Homoeroticism

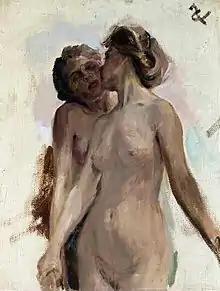
"Symbolic dance" by Jan Ciągliński, late 19th-century lesbian homoerotic painting (National Museum in Warsaw, Poland)

Homoeroticism is sexual attraction between members of the same sex, including both male–male and female–female attraction. The concept differs from the concept of homosexuality: it refers specifically to the desire itself, which can be temporary, whereas "homosexuality" implies a more permanent state of identity or sexual orientation. It has been depicted or manifested throughout the history of the visual arts and literature and can also be found in performative forms; from theatre to the theatricality of uniformed movements (e.g., the Wandervogel and Gemeinschaft der Eigenen). According to the "Oxford English Dictionary", it is "pertaining to or characterized by a tendency for erotic emotions to be centered on a person of the same sex; or pertaining to a homo-erotic person."